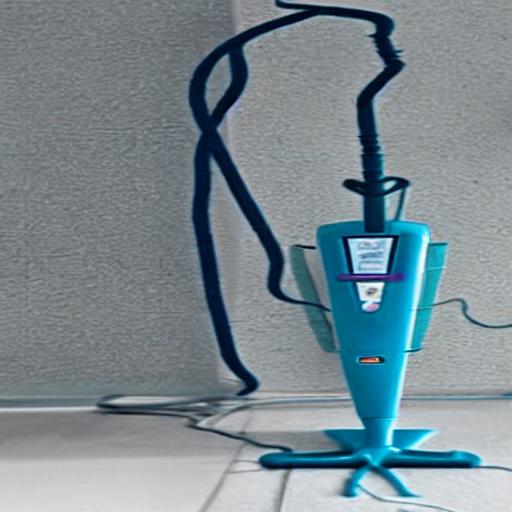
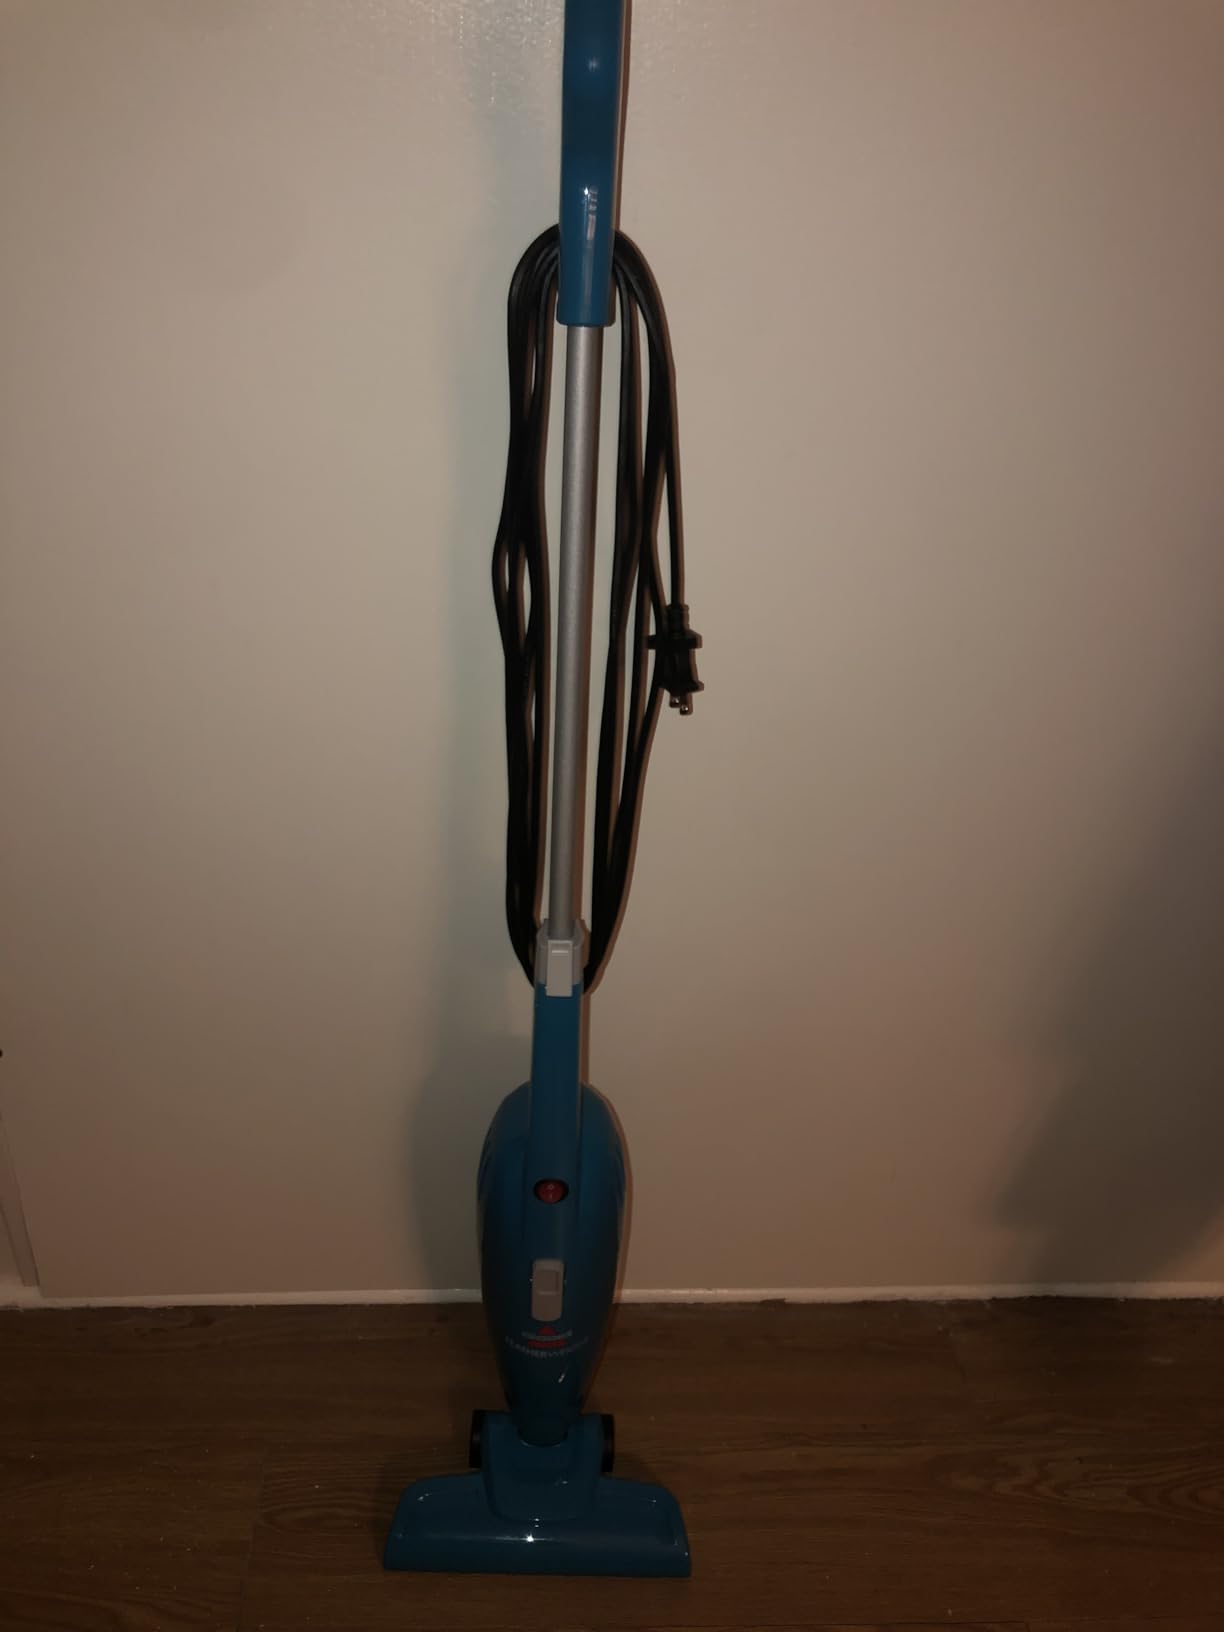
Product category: items_vacuum
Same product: no